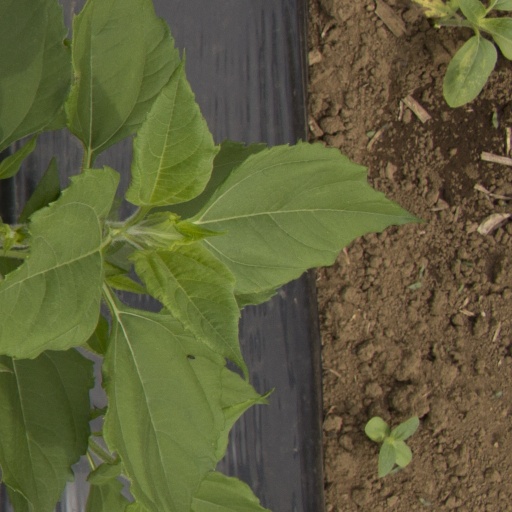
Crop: Jerusalem artichoke